Kenkoku University

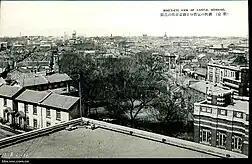
View of capital Hsinking.

In May 1938, Kenkoku University was founded by an edict of General Kanji Ishiwara in capital Hsinking as the Supreme School of Manchuria (大滿洲帝國最高學府), and was run by Professor Sakata Shoichi from Kyoto University. Its purpose was to promote "ethnic harmony" in the region, legitimising and promoting the Japanese occupation. To this end, students were recruited from Japan, China proper, Mongolia, Taiwan, Manchuria, Korea and Soviet Union. As well as offering free tuition, the University also provided its students with board and lodgings, and a stipend. They were gathered at Kenkoku University under the idea of "Five Races Under One Union" to nurture future leaders in Manchuria. Emphasis was placed on "five races equality" and "academic freedom", and the students slept and ate together in the dormitory, creating bonds that transcend ethnic groups. However, contrary to the original intention of the Japanese authorities, it turned out that Kenkoku was the incubator for a generation of capable Asian leaders who contributed significantly to shaping East Asian identity after World War II. Multiple students of Kenkoku University later became prominent political figures in South Korea—including later South Korean prime minister Kang Young-hoon—, North Korea and China. A number of influential aikido practitioners trained and taught at the University, including aikido's founder Morihei Ueshiba, Kenji Tomiki, Shigenobu Okumura and Noriaki Inoue. In general, students from Japan, China, Korea, the Soviet Union and Mongolia learned at Kenkoku University under the banner of "the harmony of five ethnicities", and sometimes-surprising friendships were forged at the Japan-run institution, even as imperial Japanese troops brutalised much of the region.